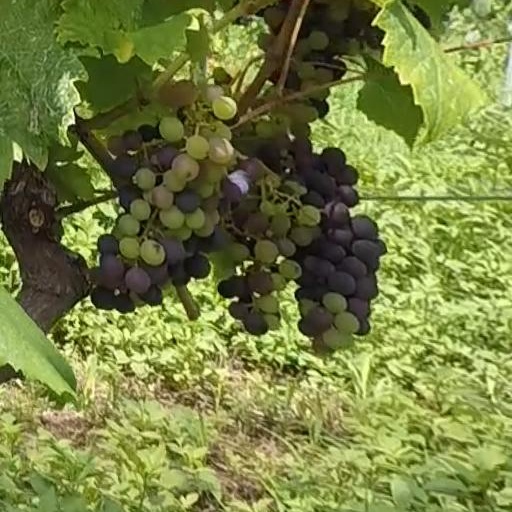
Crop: grape